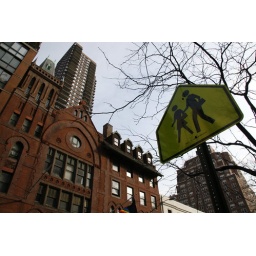
church near my house on the Upper East Side